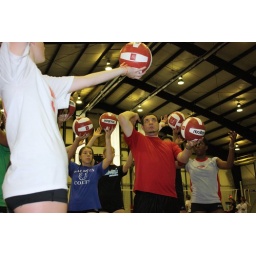
World class training for male and female players in 5th to 12th grade.